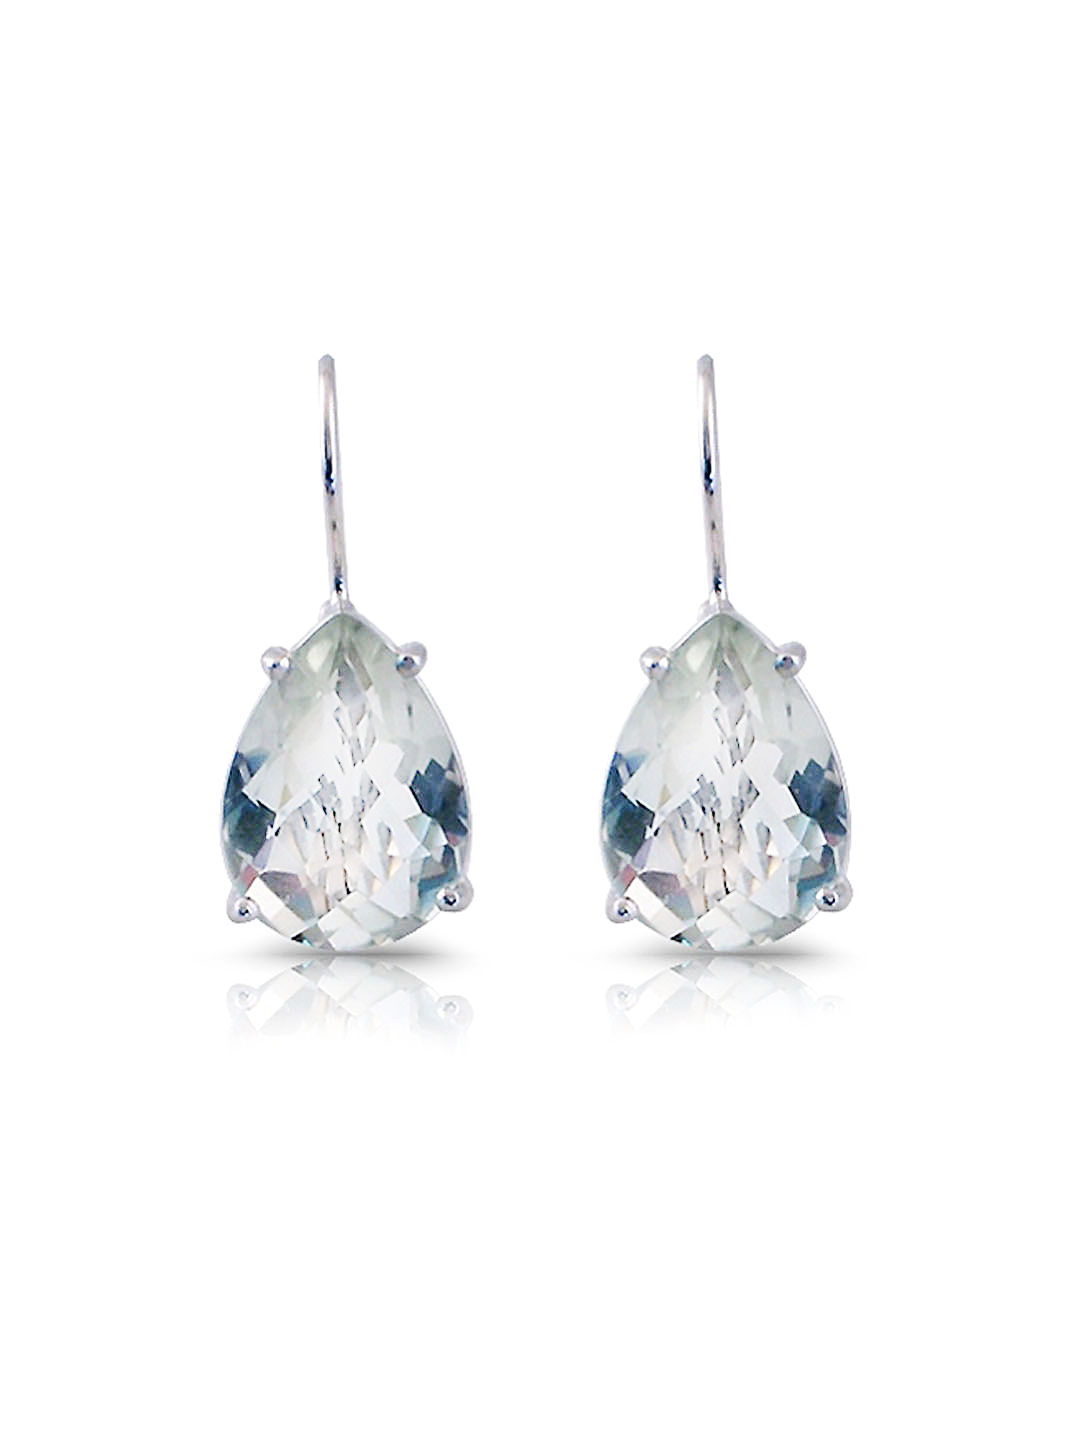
Lencia Sterling Silver Earrings
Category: Accessories / Jewellery / Earrings
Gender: Women
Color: White
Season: Fall 2012
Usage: Casual